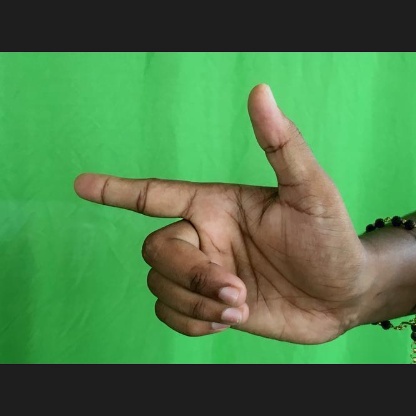
Mudra: Chandrakala